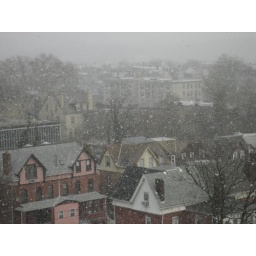
Dec. 2009. view from my office window in Oakland.